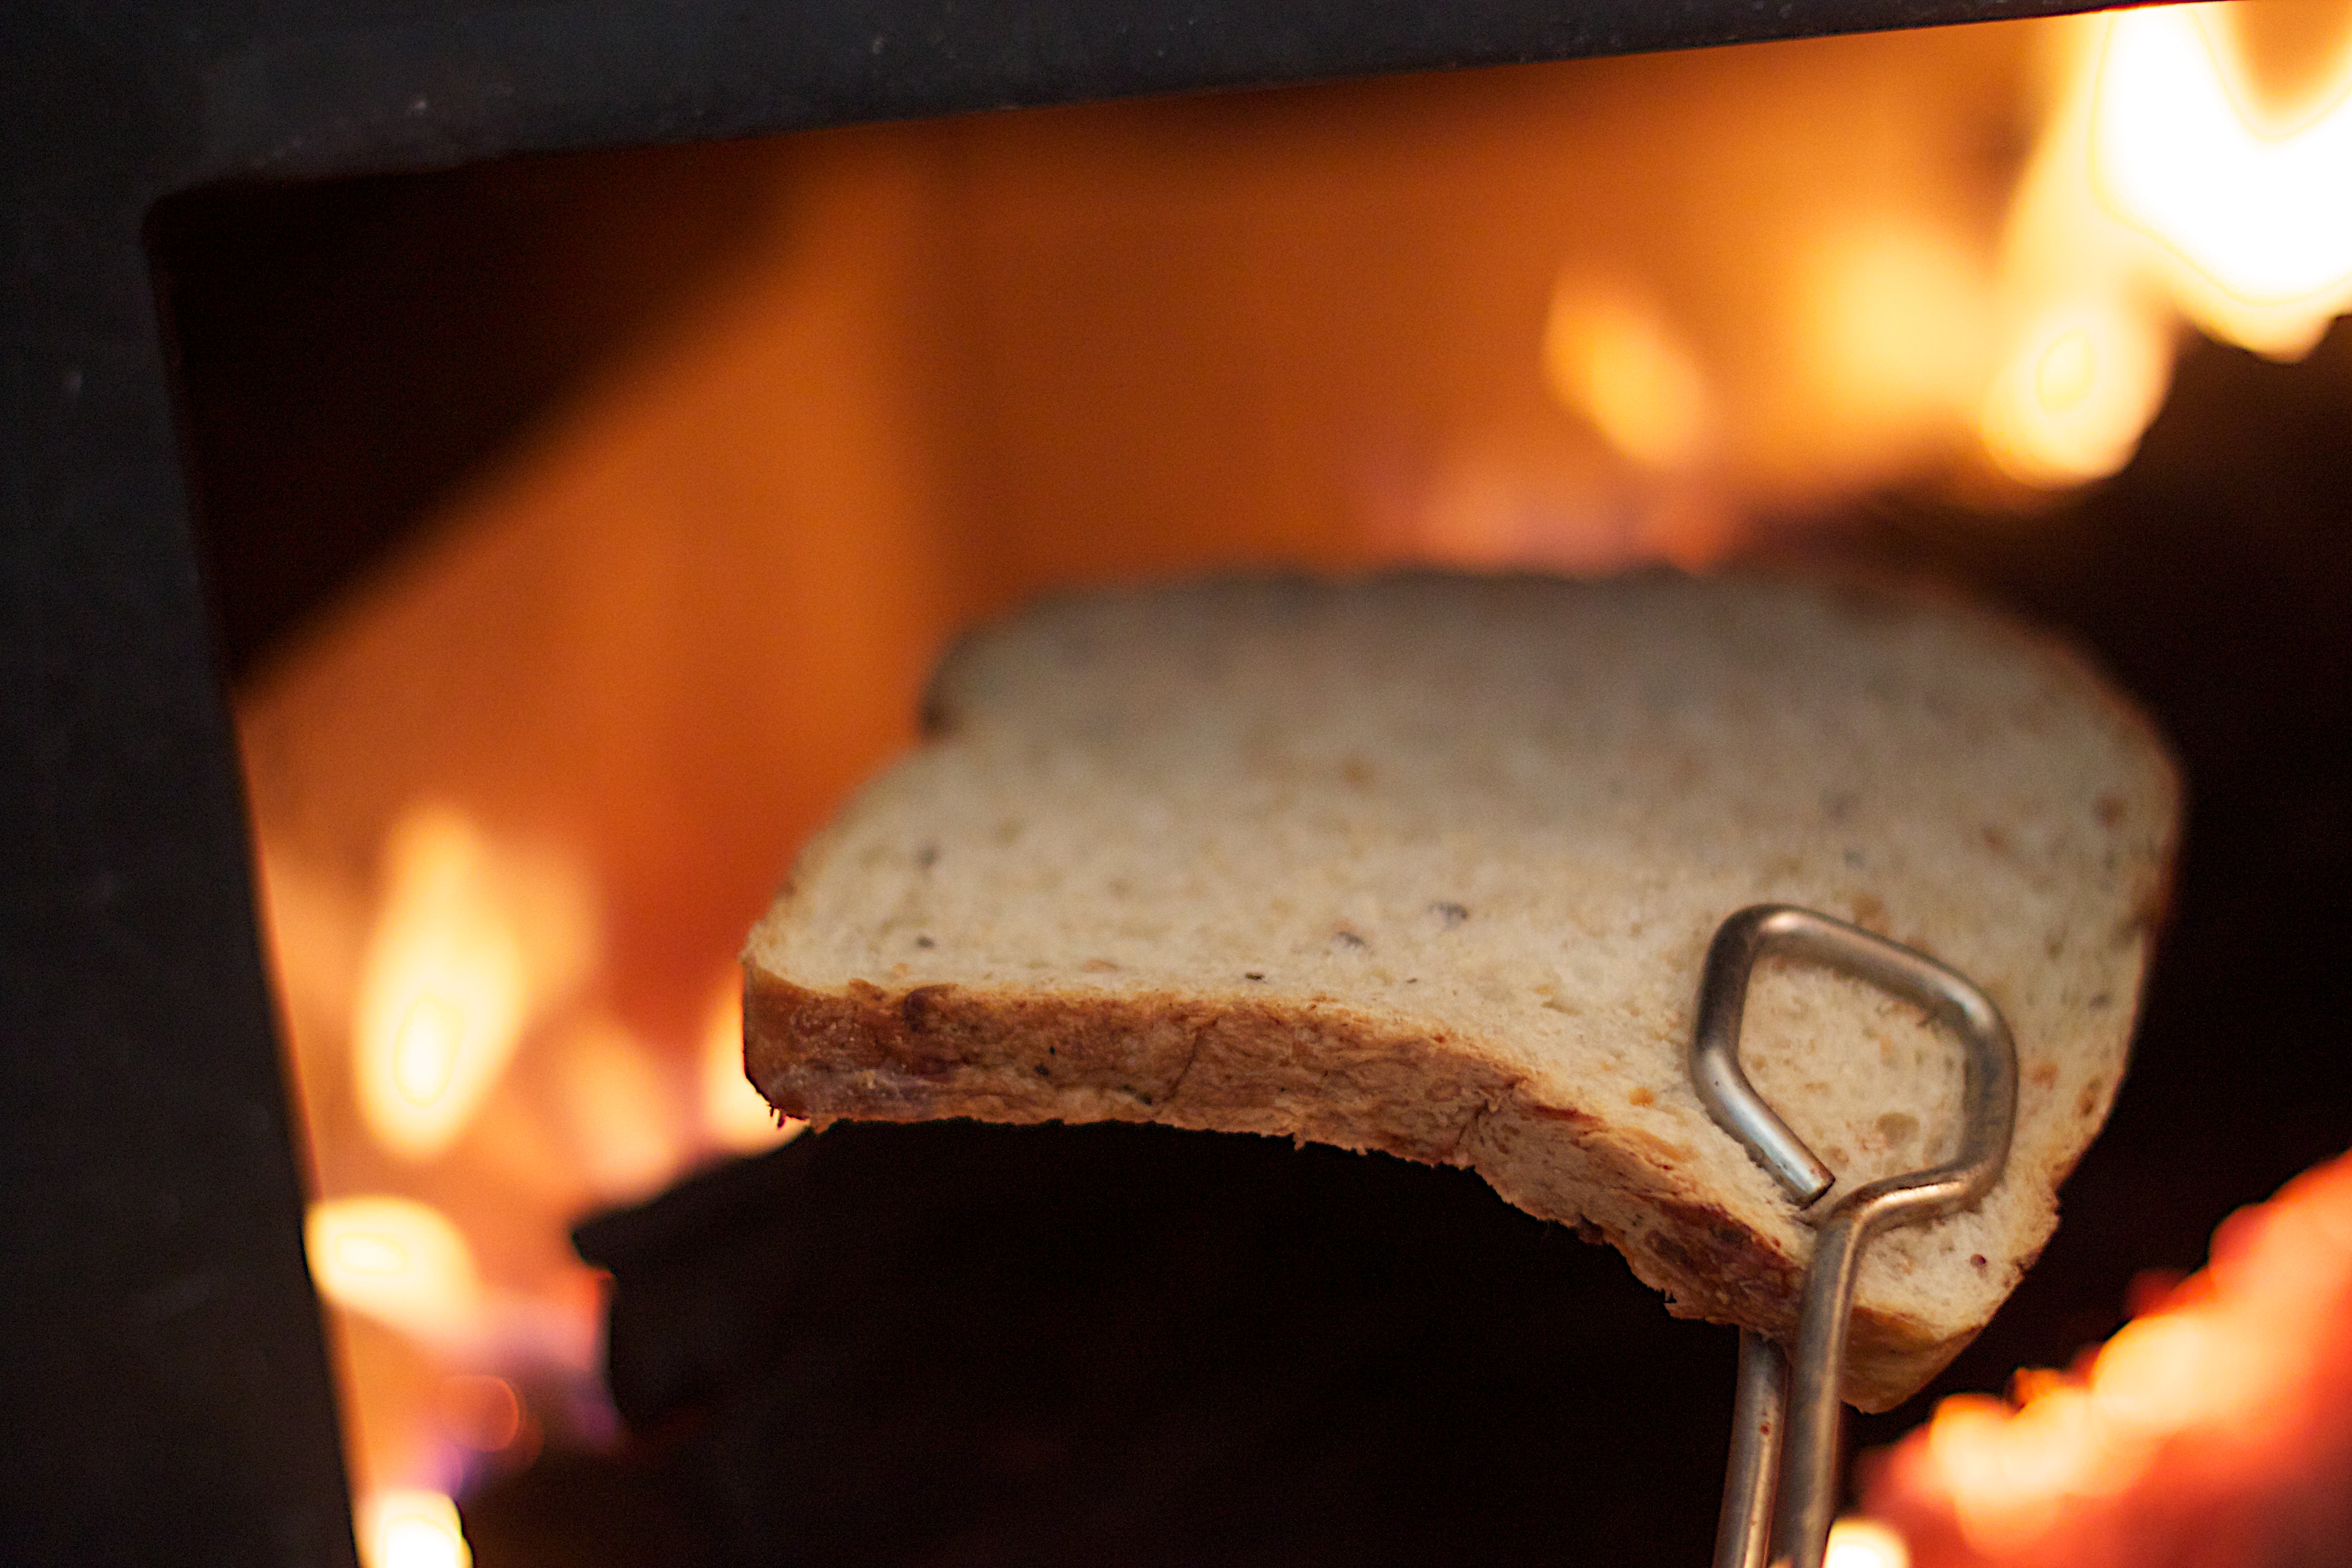
light, wood, food, fire, lighting, toast, shape, macro photography, woodstove